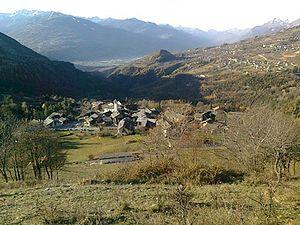
Vue sur le village d'Icogne depuis les Vernasses.
Icogne est une commune suisse du canton du Valais, située dans le district de Sierre.